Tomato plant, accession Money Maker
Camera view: vertical (180 deg); turntable rotation: 210 degrees
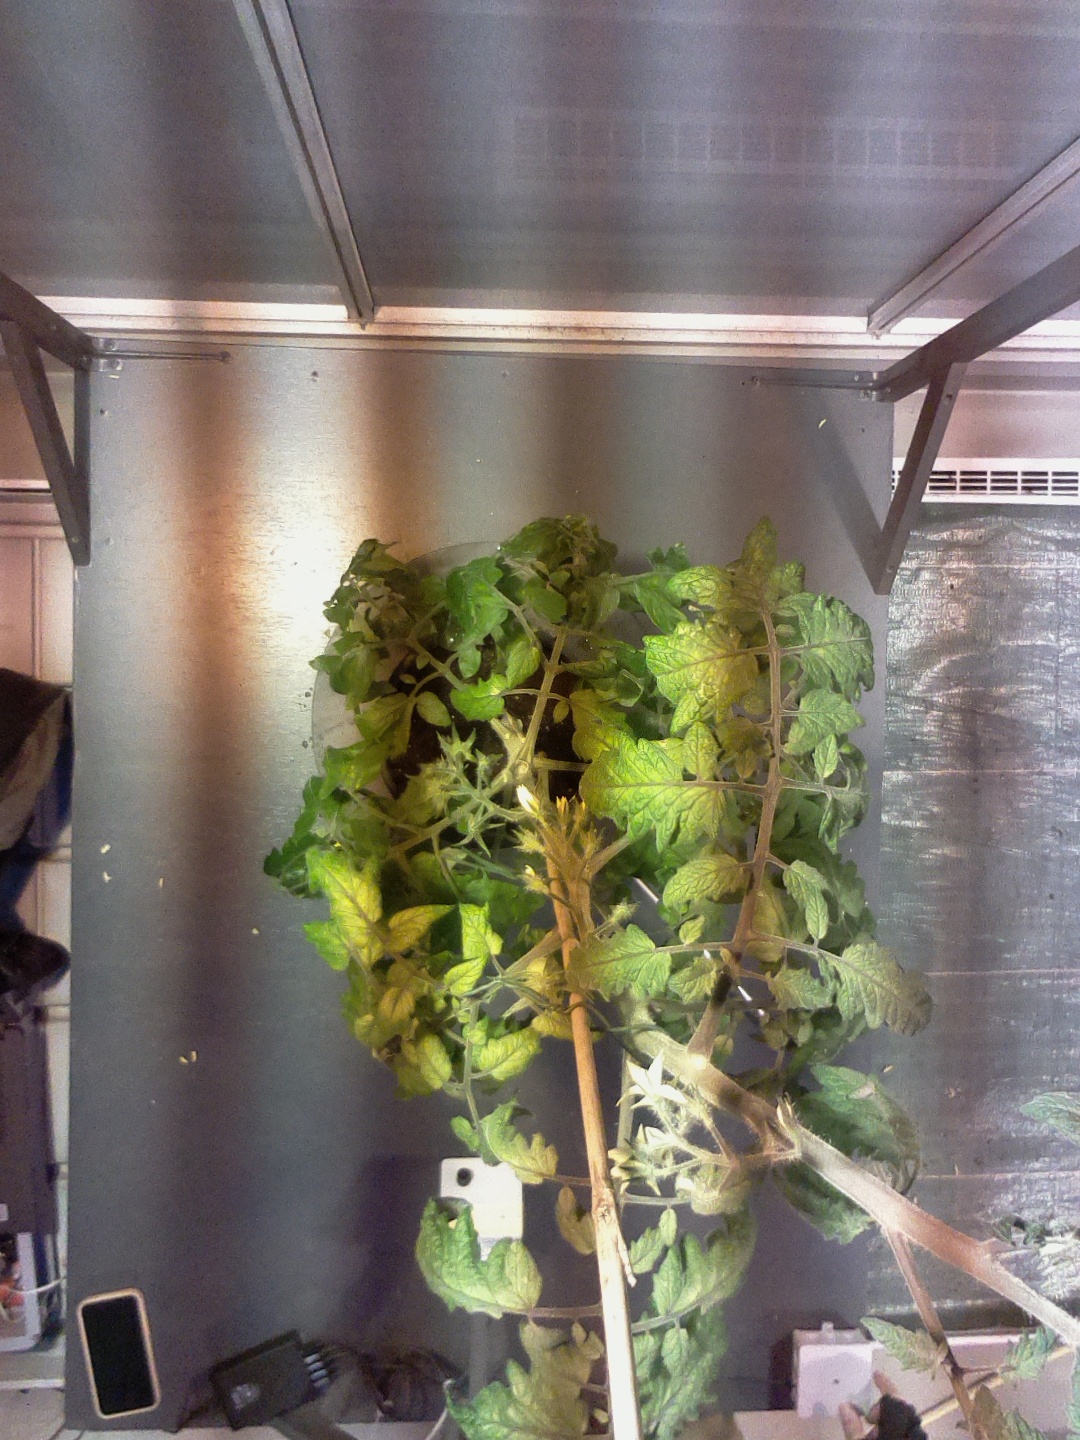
BBCH growth stage 71: 10%-20% of final fruit size